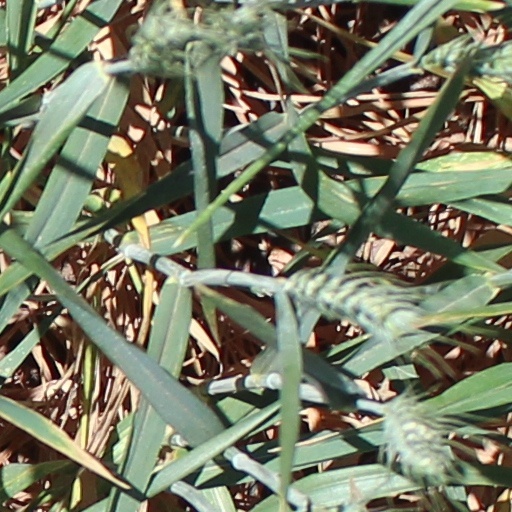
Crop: wheat